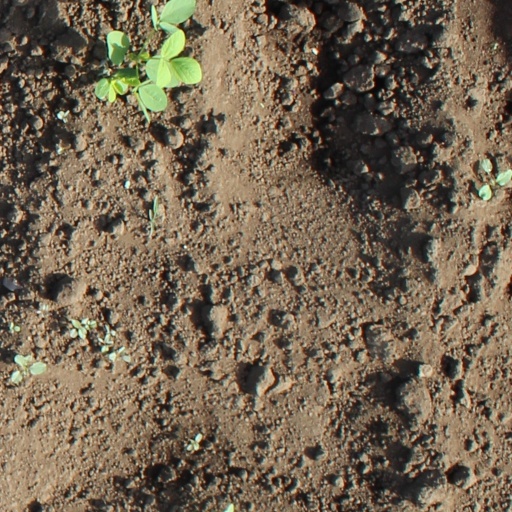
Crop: soybean